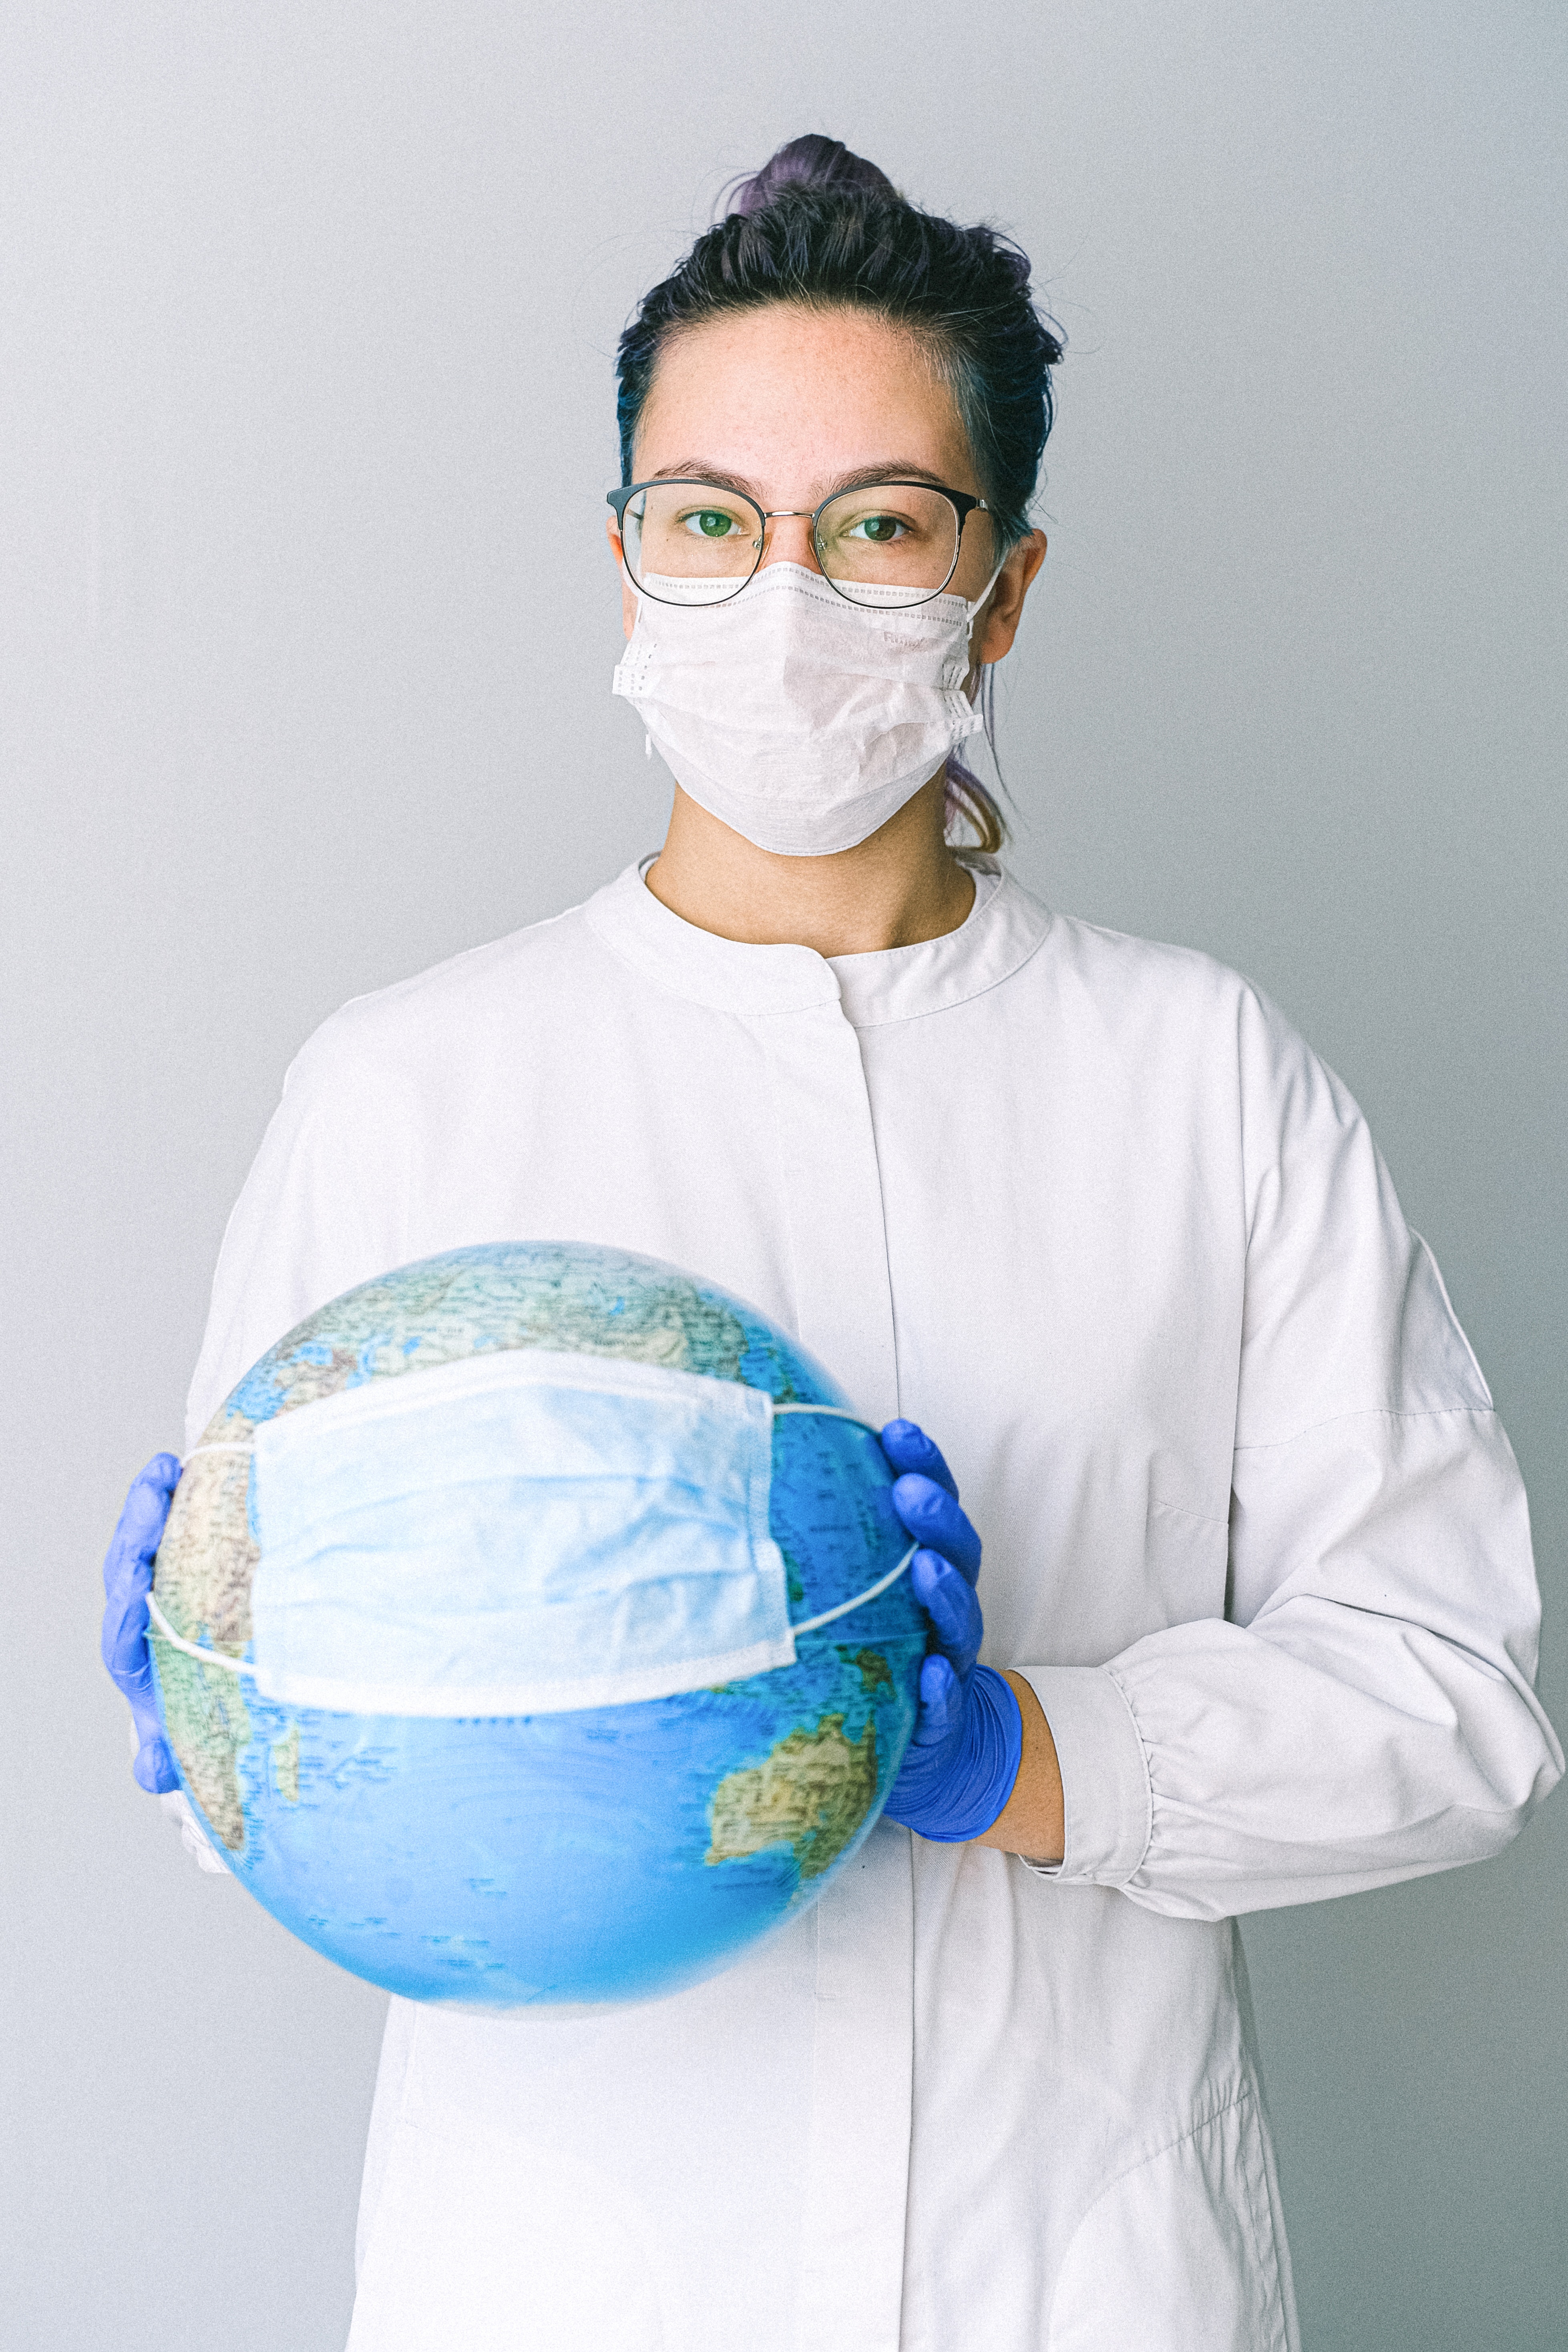
Objects detected:
Mask
Gloves
Gloves